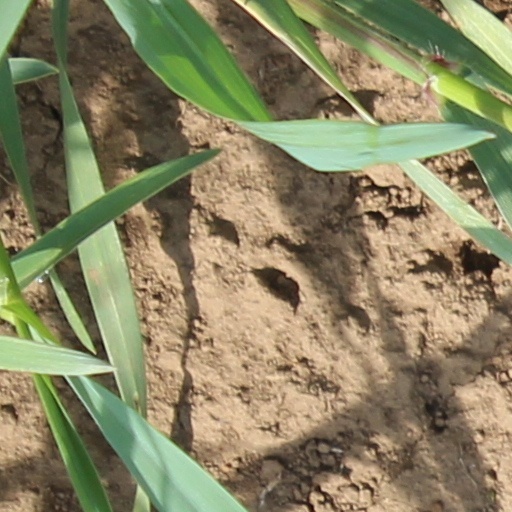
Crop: wheat